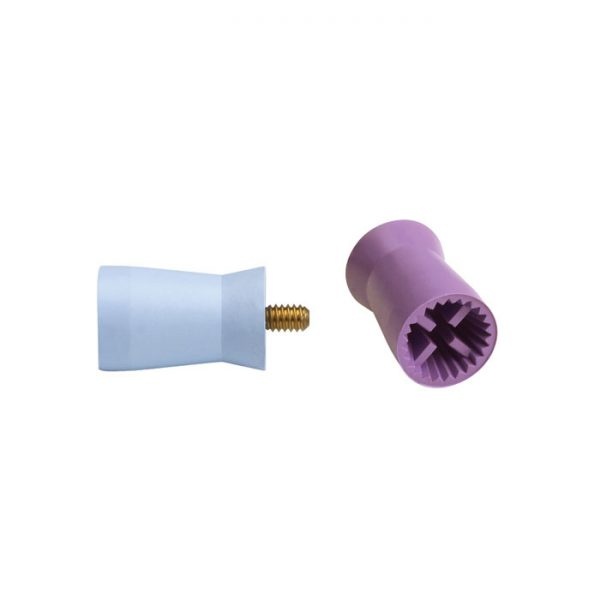
Young Webbed, Screw, Petite, Latex Free, Soft, Purple, Prophy Cups, 720/cs
Introducing the Young Webbed Prophy Cups – designed for dental professionals who demand quality and efficiency in their practice. These petite, soft, purple prophy cups are an excellent choice for polishing and cleaning teeth, providing a gentler touch without compromising on performance. Each cup is carefully molded to ensure an optimal fit for various hygiene procedures. Crafted from high-quality latex-free materials, these prophy cups prioritize patient safety and comfort. Their soft texture allows for gentle contact with tooth surfaces, making them ideal for patients with sensitive gums or those who require extra care during their dental visits. With a sturdy screw design, they securely attach to prophy angles, ensuring a reliable connection throughout the cleaning process. One of the standout features of Young Webbed Prophy Cups is their impressive packaging, which contains 720 cups per case. This bulk quantity reduces the need for frequent reordering, allowing dental professionals to maintain an efficient workflow. The vibrant purple color not only adds a touch of personality to your dental toolkit but also makes it easy to distinguish these cups from other products in your office. Latex-Free: Ensures patient safety and comfort, accommodating those with latex allergies. Soft and Gentle: Provides a smooth polishing experience that is ideal for sensitive patients. Upgrade your dental practice with Young Webbed Prophy Cups today. With their combination of quality, safety, and effective performance, you’ll enhance the patient experience while achieving optimal cleaning results. Reliable, efficient, and designed for optimal use, these prophy cups will quickly become a trusted tool in your dental hygiene arsenal. Order your case of 720 today and experience the difference!
Brand: Denticator
Category: Business & Industrial > Dentistry > Dental Tools > Prophy Heads